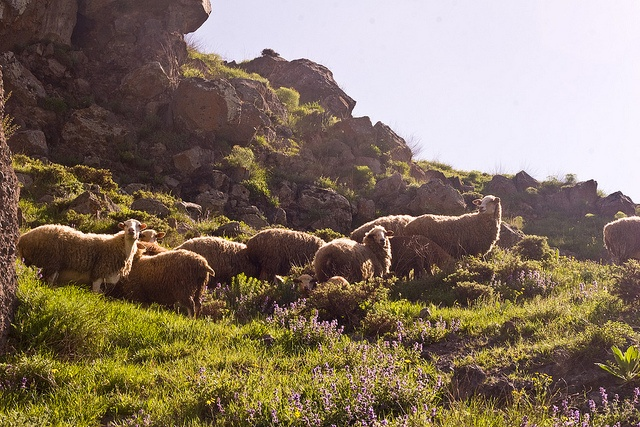
A flock of sheep occupy a rocky slope.
A herd of sheep in grass on rocky terrain.
A herd of sheep treading up a mountain slope.
A group of animals are grazing on a hilly field.
Sheep grazing in a rocky field of wildflowers.